The Lucy poems

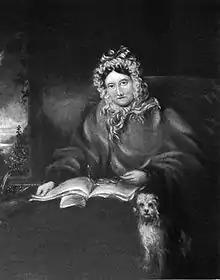
Half-length portrait of a woman wearing a frilly cap. She is in bed, with a book, her glasses, and her dog.

In 1980, Hunter Davies contended that the series was written for the poet's sister Dorothy, but found the Lucy–Dorothy allusion "bizarre". Earlier, literary critic Richard Matlak tried to explain the Lucy–Dorothy connection, and wrote that Dorothy represented a financial burden to Wordsworth, which had effectively forced his separation from Coleridge. Wordsworth, depressed over the separation from his friend, in this interpretation, expresses both his love for his sister and fantasies about her loss through the poems. Throughout the poems, the narrator's mixture of mourning and antipathy is accompanied by denial and guilt; his denial of the Lucy–Dorothy relationship and the lack of narratorial responsibility for the death of Lucy allow him to escape from questioning his desires for the death of his sister. After Wordsworth began the "Lucy poems", Coleridge wrote, "Some months ago Wordsworth transmitted to me a most sublime Epitaph / whether it had any reality, I cannot say. —Most probably, in some gloomier moment he had fancied the moment in which his Sister might die." It is, however, possible that Wordsworth simply feared her death and did not wish it, even subconsciously.